Real estate in Italy

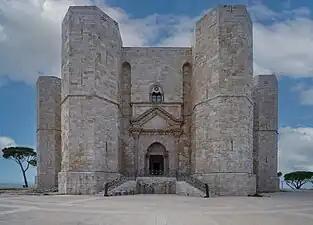
Castel del Monte, Andria

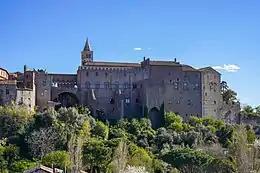
Palazzo dei Papi, Viterbo

The Greek colonies in the south of the Italian peninsula, known as Magna Graecia, gave another fundamental contribution to the development of cities and inhabited centers in the Italian peninsula, and they too, like the Etruscan ones, played an essential role in the expansion and evolution of Roman civilization. Clear examples are Neapolis (Naples) and Syrakousai (Syracuse).